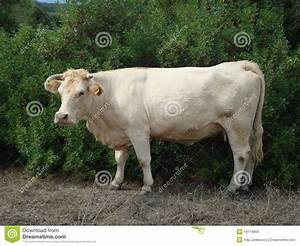
Label: mucca